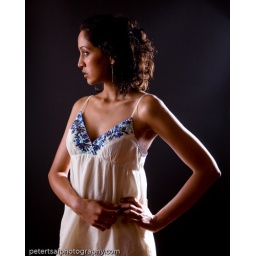
shot in my home studio. sb26 shot into silver umbrella camera right. sb26 bounced off the wall on camera left